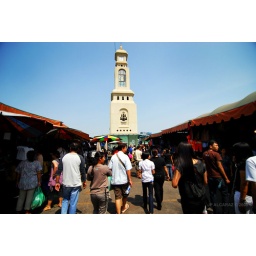
You can use this clock tower in Chatuchak market as meeting point.